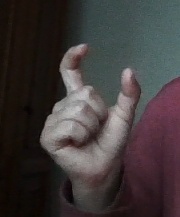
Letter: nun